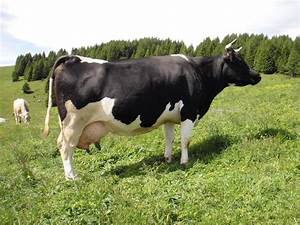
Label: cow